Saturn AL-31

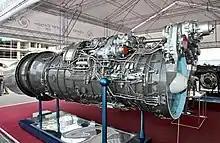
AL-31F series 42 (AL-31FM1) at Russian Defense Ministry Innovation Day 2013

Salyut also developed additional improved variants of the AL-31F with increased thrust and reliability. The first is the AL-31FM1, also designated as the AL-31F series 42, which had a larger KND-924-4 fan, with inlet diameter increasing from on the baseline AL-31 to which increased airflow by 6%. Additional enhancements include an improved core for greater turbine inlet temperature, and improved engine control system. The engine also had improved MTBO of 1,000 hours, projected life of 2,000 hours, and its thrust was increased to ; this engine passed Russian state acceptance testing in 2006 and was equipped on the Su-27SM, Su-30M2, and Su-34.